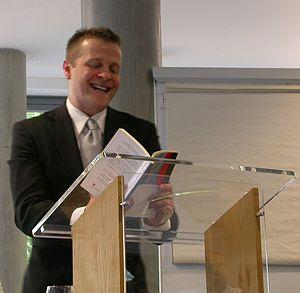
Christian Bök né Christian Book, le 10 août 1966, à Toronto dans la province de l'Ontario, est un auteur, poète, photographe de l'avant-garde poétique. Après avoir vécu dans la province de l'Alberta où il enseignait la littérature anglaise à l'Université de Calgary, il est maintenant professeur à l'université Charles Darwin en Australie.